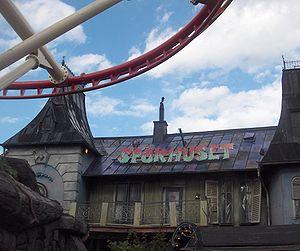
Aérocity Parc Aujourd'hui connu sous le nom Parc Avenue
Une maison hantée est une attraction de parcs à thèmes et de fêtes foraines de type walkthrough qui simule la visite d'un lieu hanté par des fantômes ou des êtres surnaturels, et dont l'intention est de provoquer un divertissement par les sentiments de peur, d'angoisse et de surprise.